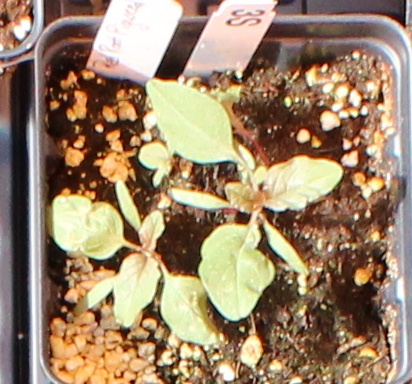
Label: Redroot Pigweed